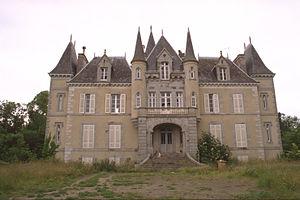
Château des Marais, Hillion (Côtes-d'Armor) This building is indexed in the Base Mérimée, a database of architectural heritage maintained by the French Ministry of Culture,
Le château des Marais est situé sur la commune de Hillion, dans le département des Côtes-d'Armor.
La liste des châteaux des Côtes-d'Armor recense de manière non exhaustive les châteaux, maisons fortes, mottes castrales, situés dans le département français des Côtes-d'Armor. Il est fait état des inscriptions et classements au titre des monuments historiques.